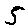
Label: 5